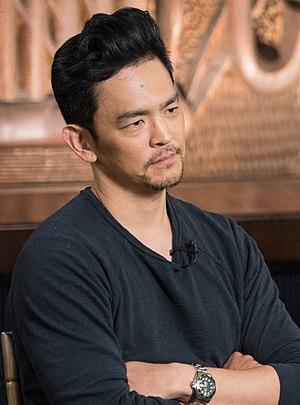
John Cho, de son vrai nom John Yohan Cho, est un acteur américain d'origine sud-coréenne, né le 16 juin 1972 à Séoul.